Sandro Botticelli

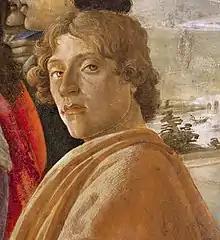
Probable self-portrait of Botticelli, in his "Adoration of the Magi" (1475).

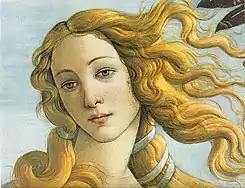
Detail from Botticelli's most famous work, "The Birth of Venus"

Alessandro di Mariano di Vanni Filipepi ( – May 17, 1510), better known as Sandro Botticelli or simply Botticelli, was an Italian painter of the Early Renaissance. Botticelli's posthumous reputation suffered until the late 19th century, when he was rediscovered by the Pre-Raphaelites who stimulated a reappraisal of his work. Since then, his paintings have been seen to represent the linear grace of late Italian Gothic and some Early Renaissance painting, even though they date from the latter half of the Italian Renaissance period.